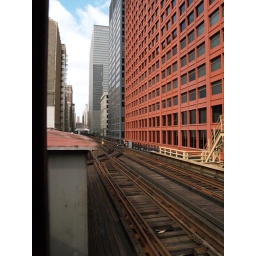
The red building is mainly occupied by CNA.